Federer–Nadal rivalry

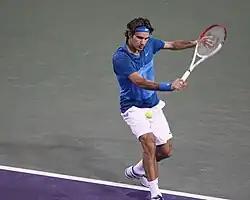
Federer defeated Nadal in a memorable first meeting at Indian Wells that included a rain delay on match point.

Federer and Nadal met twice in 2012, both times in the early hard-court season, splitting their matches. They first met during 2012 in the semifinal at the Australian Open. Federer was leading by a set but trailed 2–5 in the second set, before a 10-minute fireworks delay due to the celebrations of Australia Day. After the delay, Nadal came back to win in four sets, improving his hard-court record over Federer.